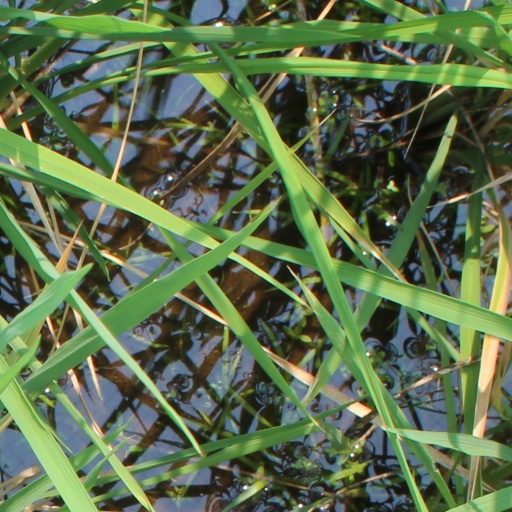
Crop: rice